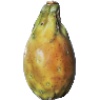
Label: Cactus fruit 1